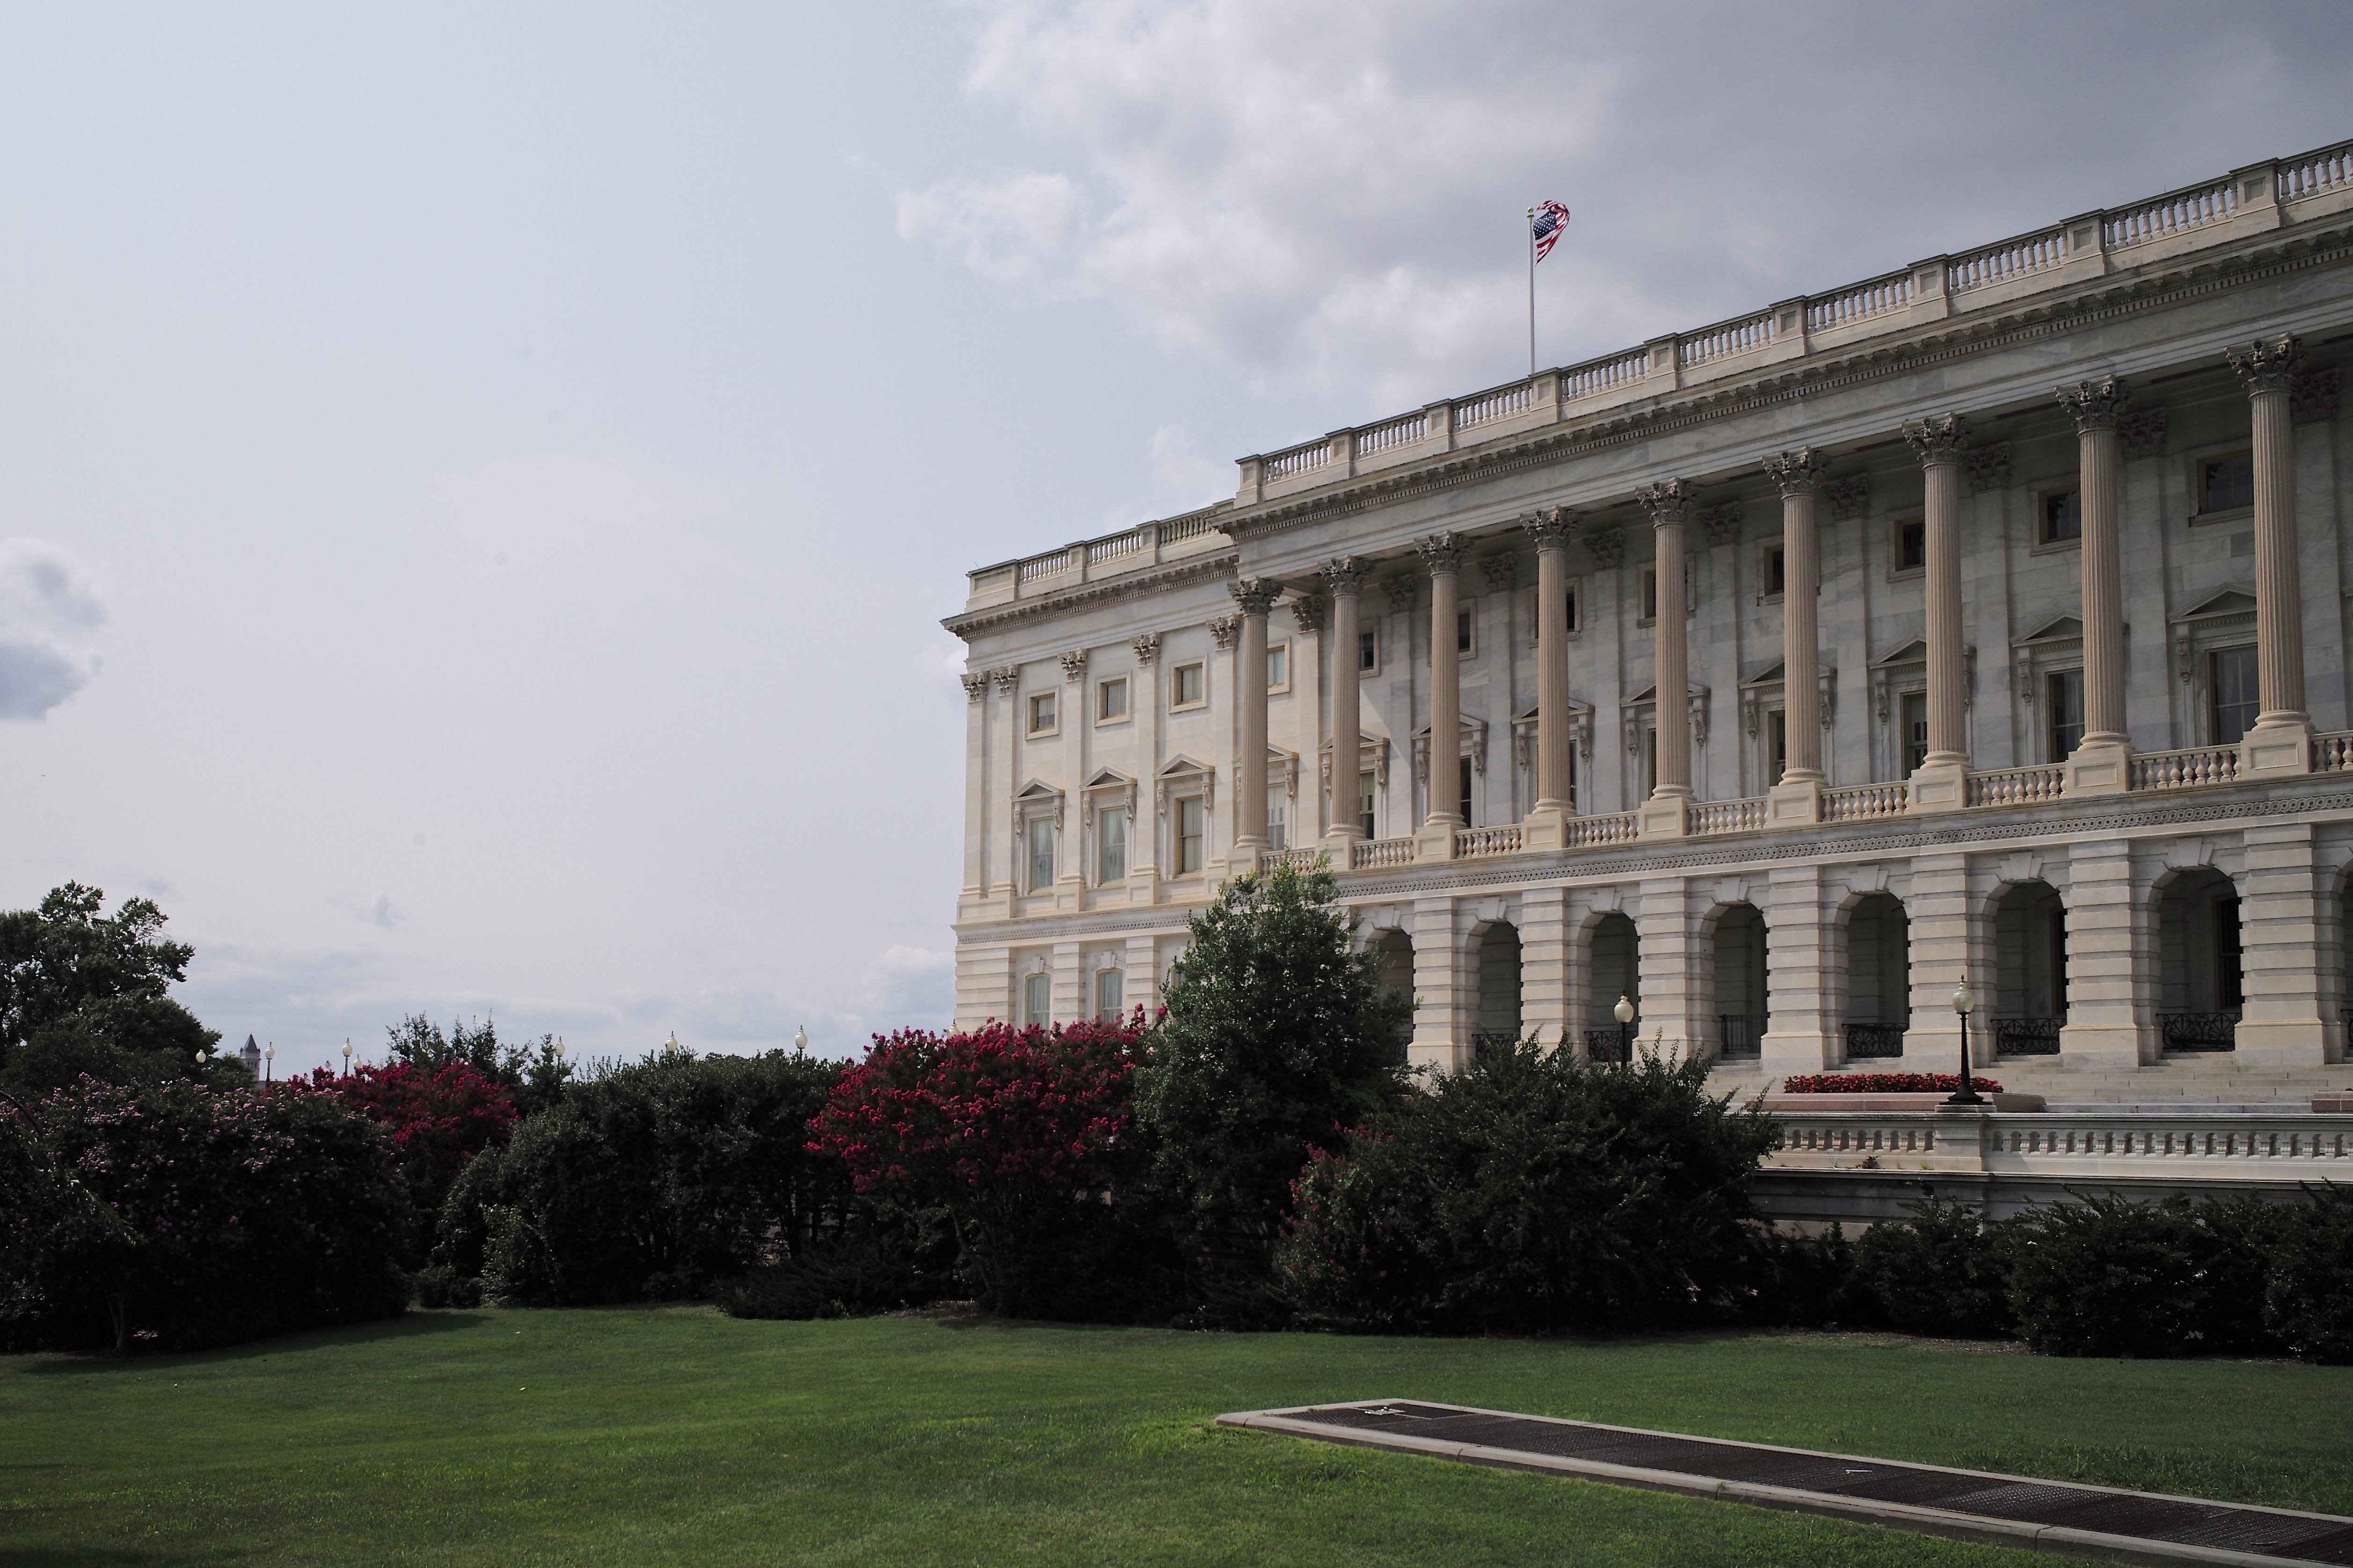
branch, architecture, structure, building, palace, city, monument, summer, travel, usa, landmark, stadium, m, fountain, 28, government, f2, estate, federal, leica, capitol, 240, summicron, congress, legislature, legislative, sport venue